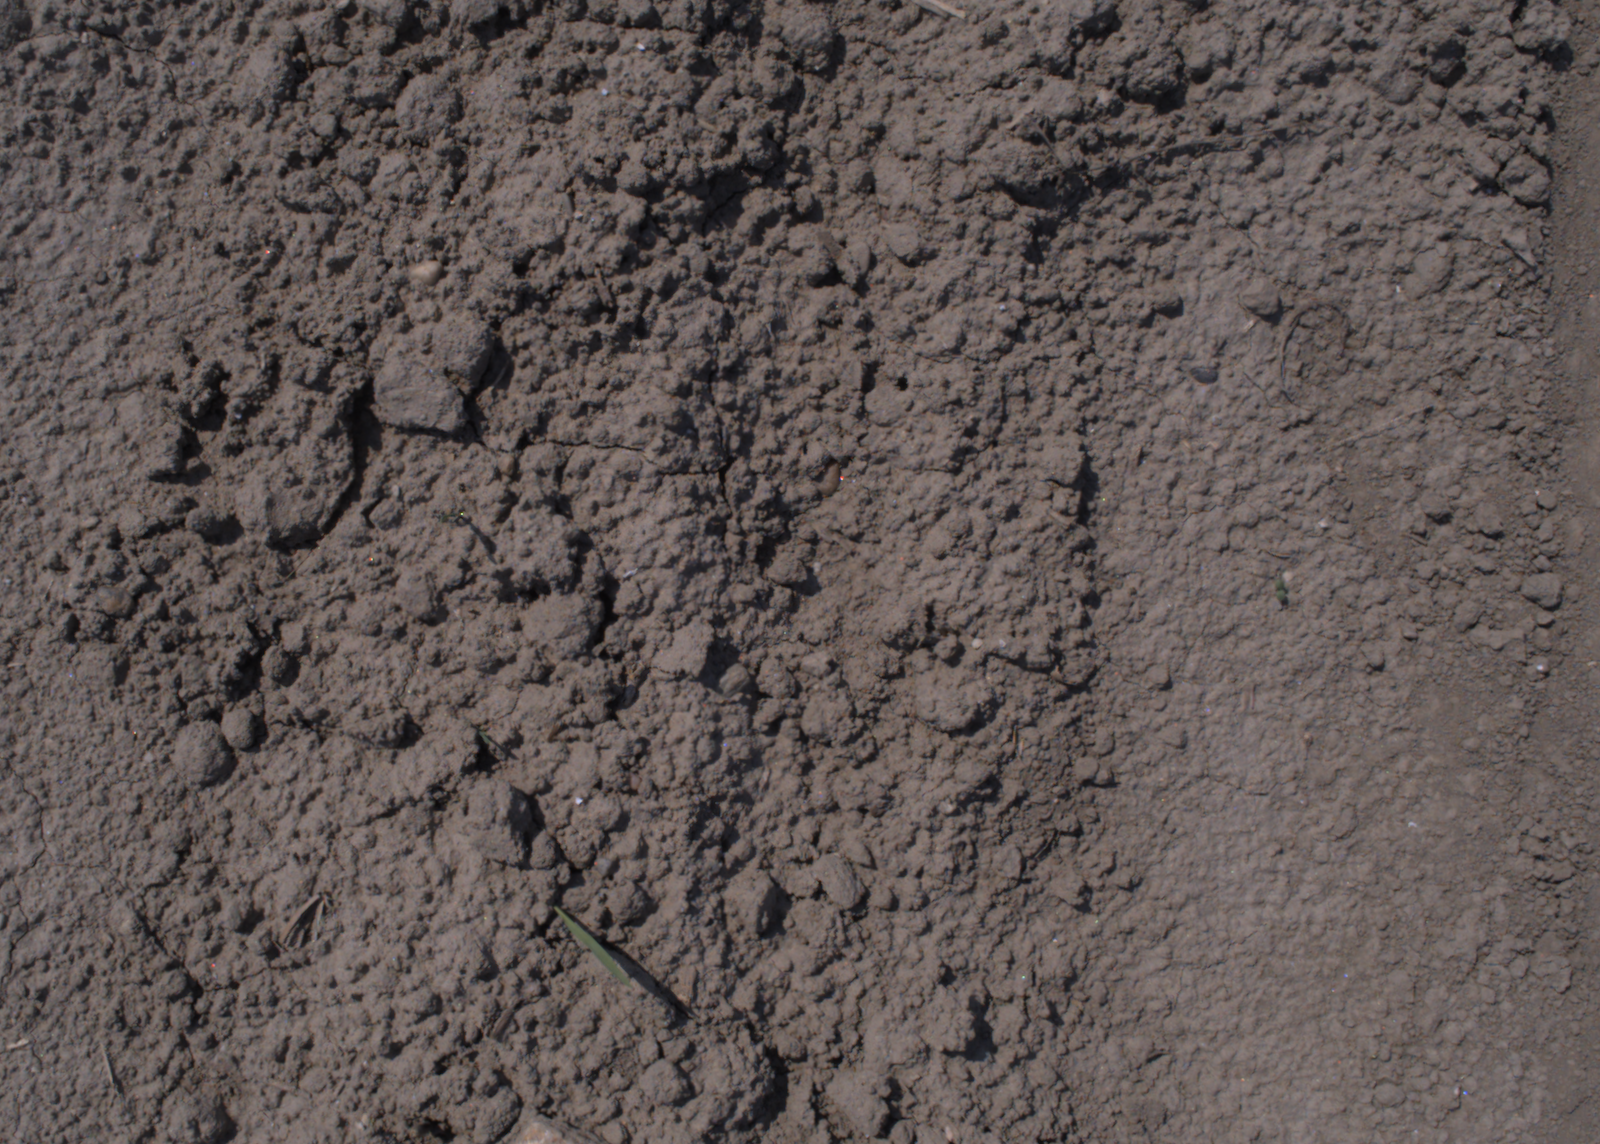
Capture date: 10.08.2020 12:10:37
Weather: sunny
Wind: light
Seeding date: 21.07.2020
Plant canopy height (mm): 930